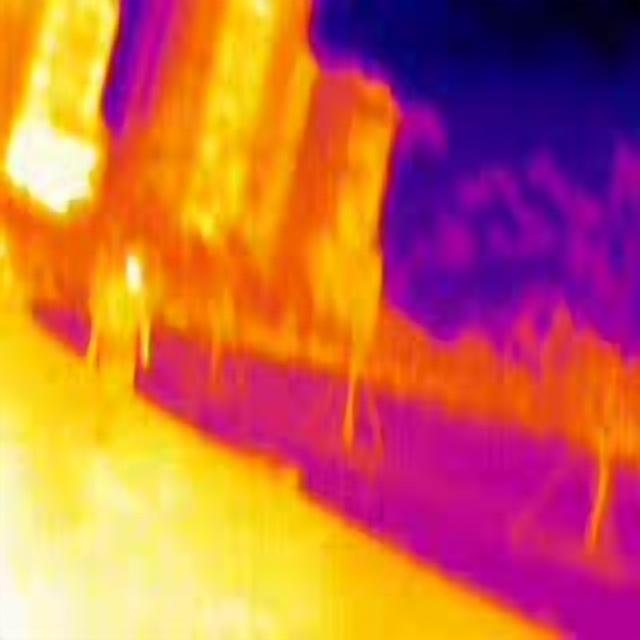
Detected objects:
label: person